LGBTQ culture in Colombia

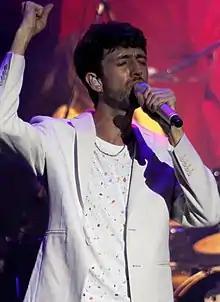
In 2019, Esteman, on his album Amor Libre (Free Love), sought to openly share his sexual orientation with his audience, with the goal of promoting acceptance and normalcy around the topic.

In 1990, Shakira, one of the most internationally recognized artists in Colombian history emerged on the music scene. Although she does not identify as a member of the LGBTQ community, she has been a strong advocate for equality and the right to sexual expression, resulting in her being considered an icon for many LGBTQ people in the country.